Pentarchy of 1933

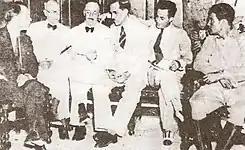
José M. Irisari, Porfirio Franca, Guillermo Portela, Ramon Grau, and Sergio Carbó “The Pentarchy” with Fulgencio Batista taken in 1933

Pentarchy of 1933, formally known as the Executive Commission of the Provisional Government of Cuba, was a coalition that ruled Cuba from September 5 to September 10, 1933 after Gerardo Machado was deposed on August 12, 1933. Prior to the Pentarchy, General Alberto Herrera (August 12–13, 1933) and Carlos Manuel de Céspedes y Quesada (August 13 - September 5, 1933) served as President of Cuba.